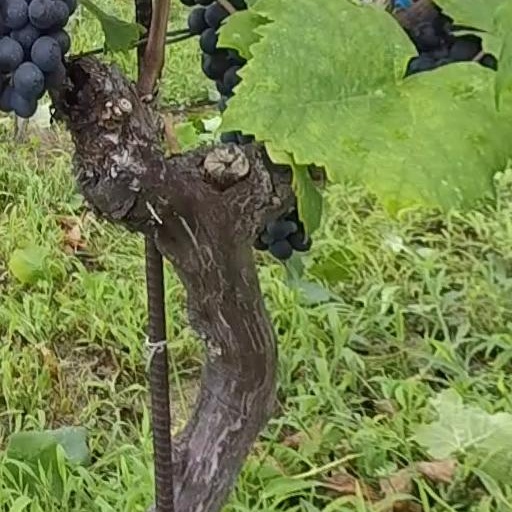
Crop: grape